Hansol-dong

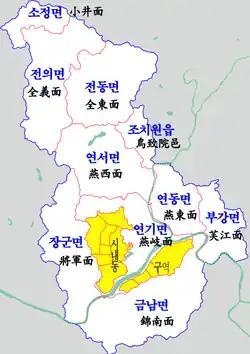
Map of Sejong City

Hansol-dong is part of Sejong City, South Korea. It was the first place government officials lived in Sejong after the city was constructed to serve as the "de facto" administrative capital of South Korea. Hansol-dong consists mainly of the Cheotmauel (Korean: First Village, from its residential use) Apartment Complex. Others began to reside and especially work in the ward soon thereafter; most came from Daejeon.